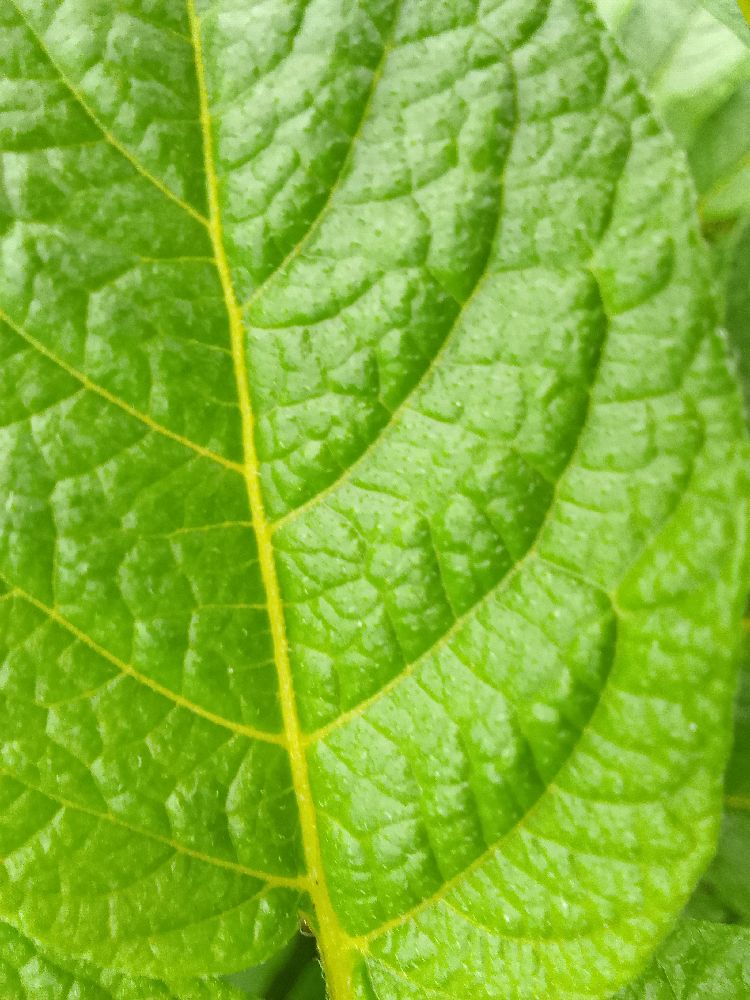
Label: Healthy